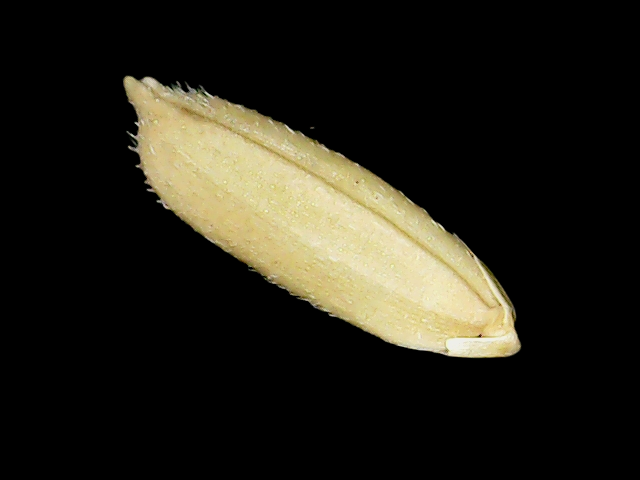
Rice variety: Bd30